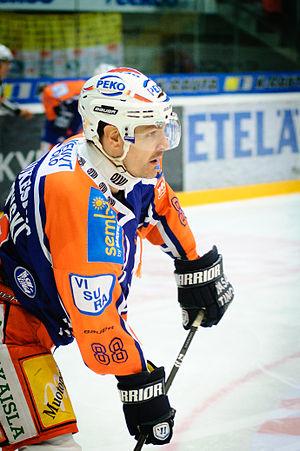
Shayne Angelo Toporowski est un joueur professionnel canadien de hockey sur glace devenu entraîneur.